Ed Westfall

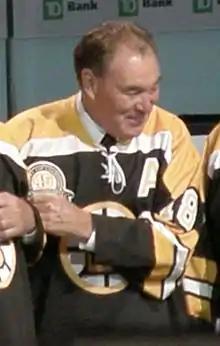
Westfall at TD Garden in 2010

He played his junior hockey with the Barrie Flyers and Niagara Falls Flyers, and started his professional career with the Kingston Frontenacs. By 1961 he joined the Bruins, although he had stints the next two years with the Frontenacs and the Providence Reds of the American Hockey League (AHL). By 1966, he was firmly ensconced on Boston's checking line.